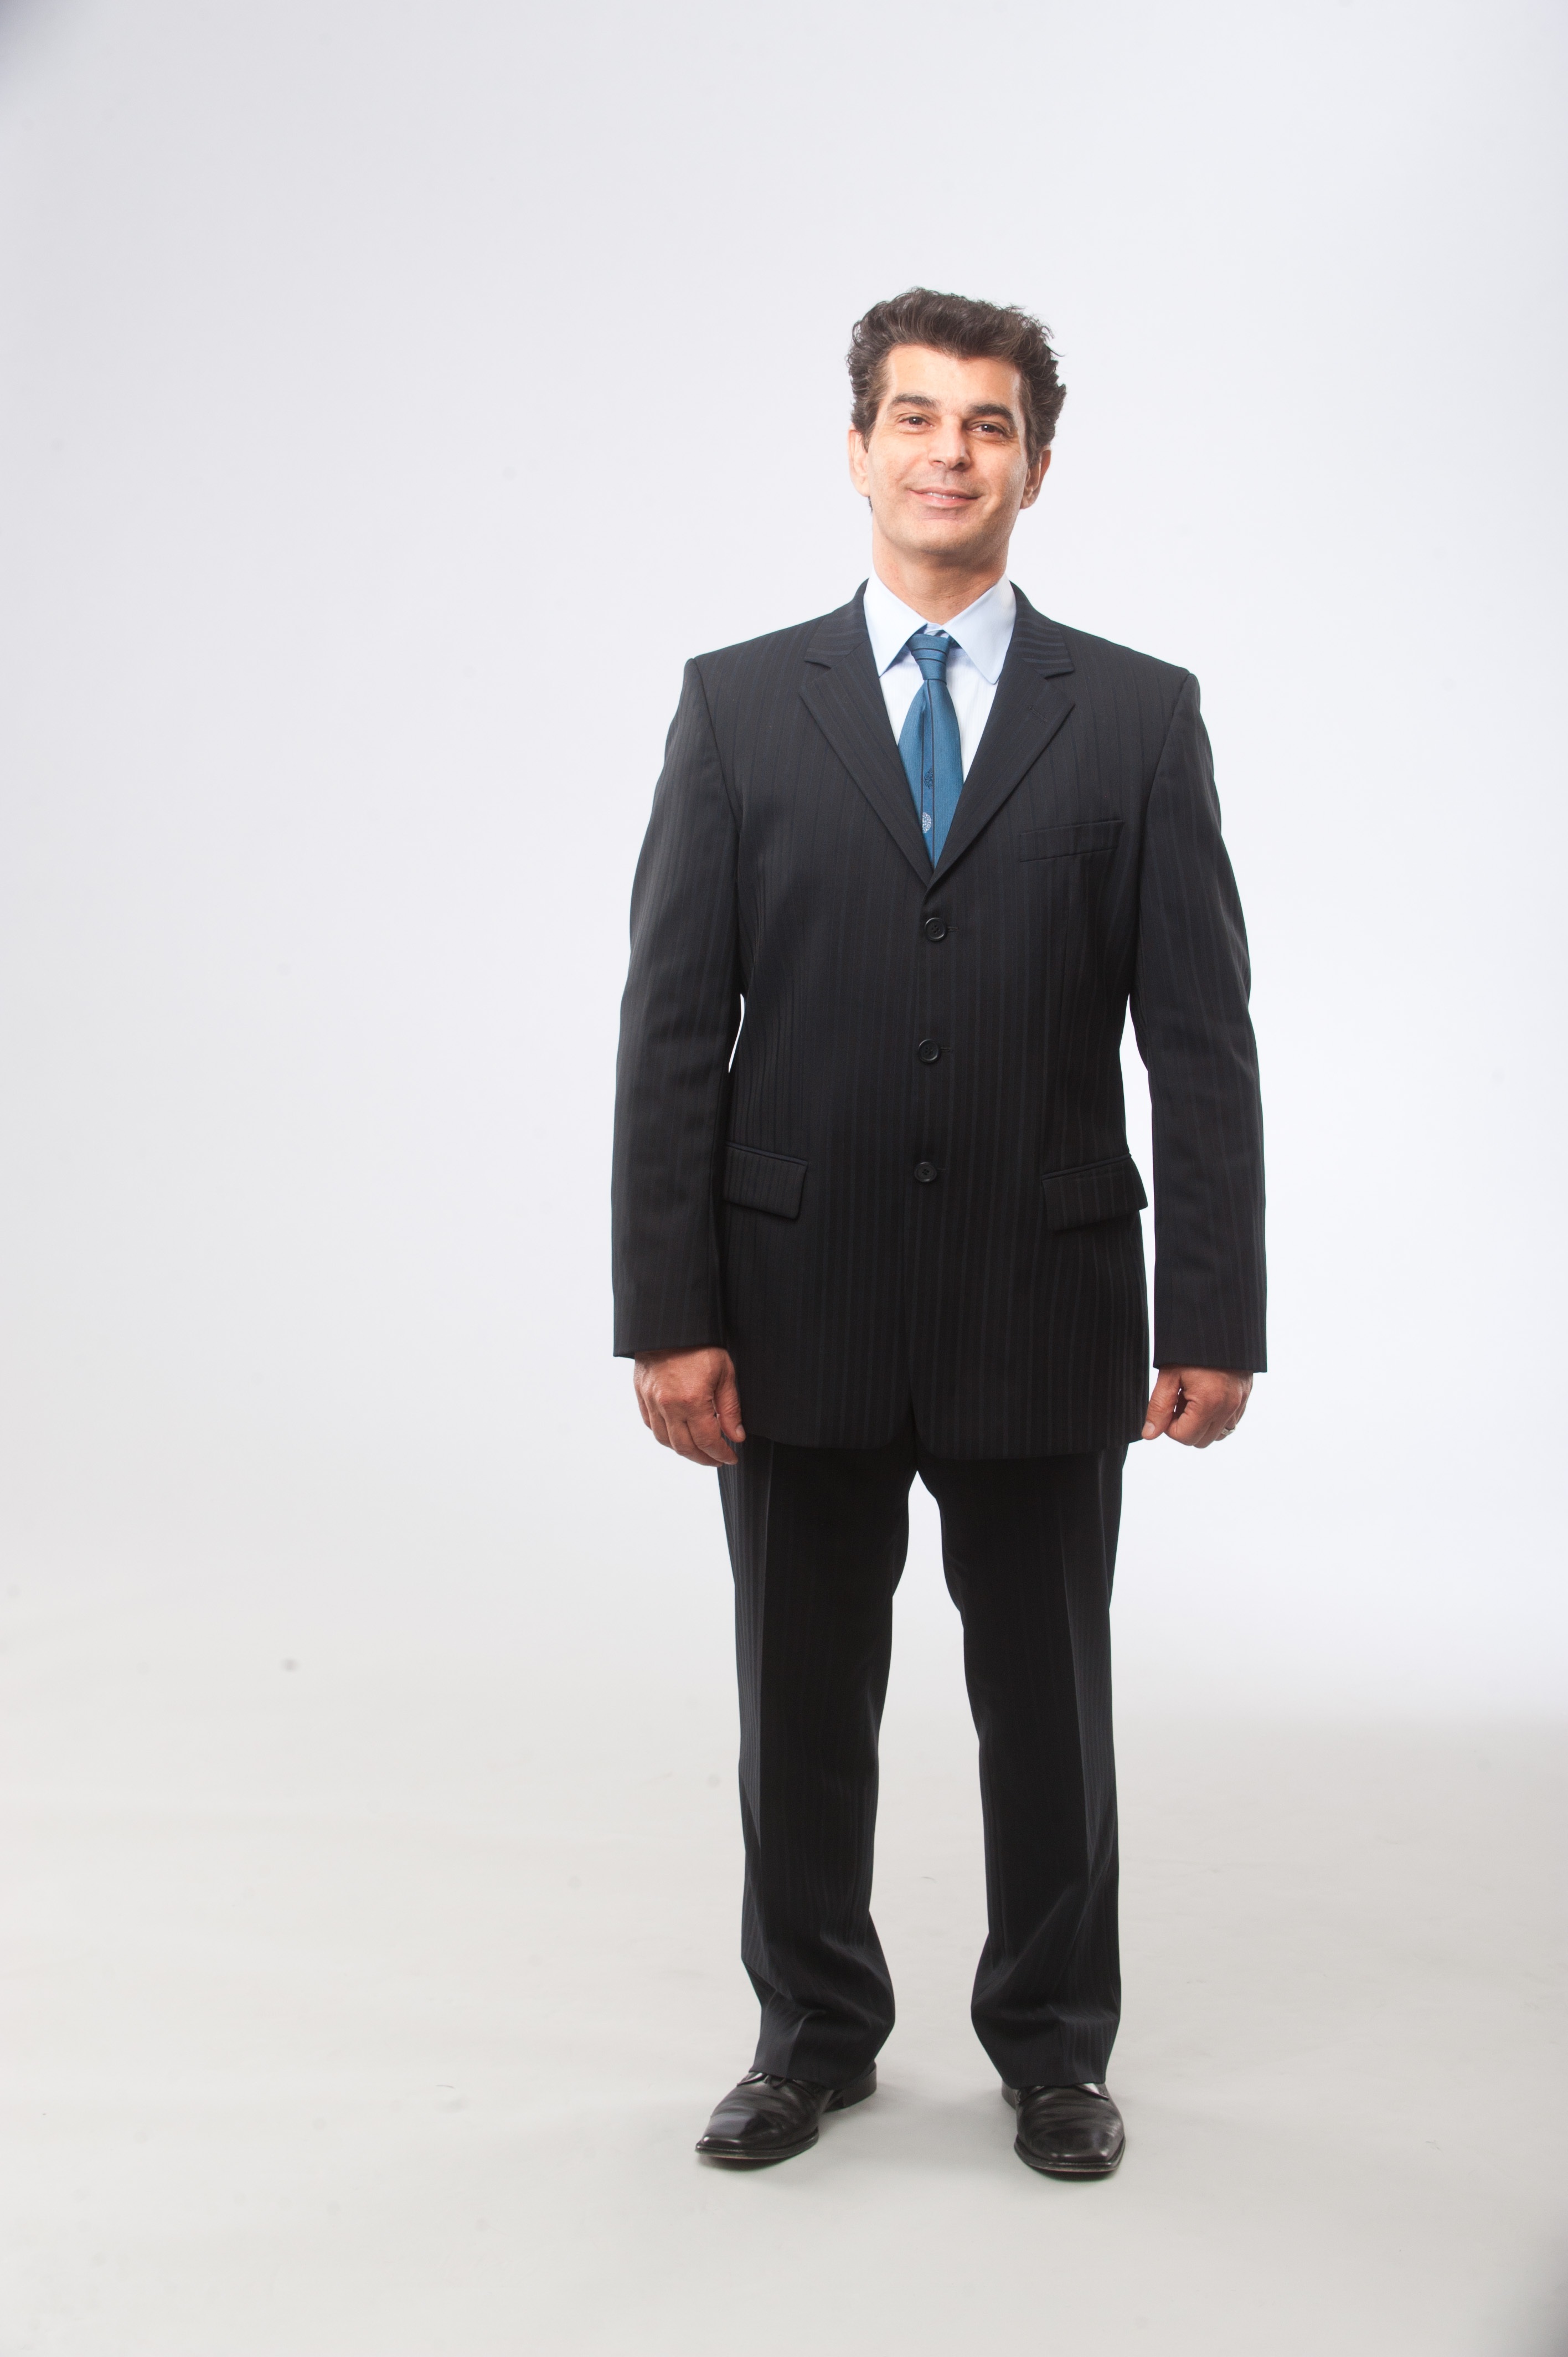
man, suit, growth, technology, male, spring, fashion, business, clothing, jacket, outerwear, tuxedo, gentleman, design, boss, solution, software, success, marketing, manager, improvement, formal wear